William V. Davis

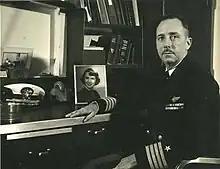
Captain William V. Davis Jr. in his quarters on board the USS Franklin D. Roosevelt. Naval Aviator insignia is above campaign ribbons.

In June 1941, he was ordered to the Naval Air Station Norfolk, Virginia, to establish the Aircraft Armament Unit, and served as officer in /charge of that unit until July 1943. He was promoted to captain in May 1943 and in August he was transferred to duty with the Air Force, Pacific Fleet and in October 1943 was appointed Chief of Staff of Commander Aircraft, Central Pacific Force. From May until December 1944, he served as deputy chief of staff for operations to Commander Shore-Based Air Force, Forward Area, Central Pacific; and as Chief of Staff, Headquarters Strategic Air Force, Pacific Ocean Areas from December 1944 until January 1945. For outstanding service in those assignments, he was awarded the Legion of Merit by Adm. Chester Nimitz. The citation following in part: